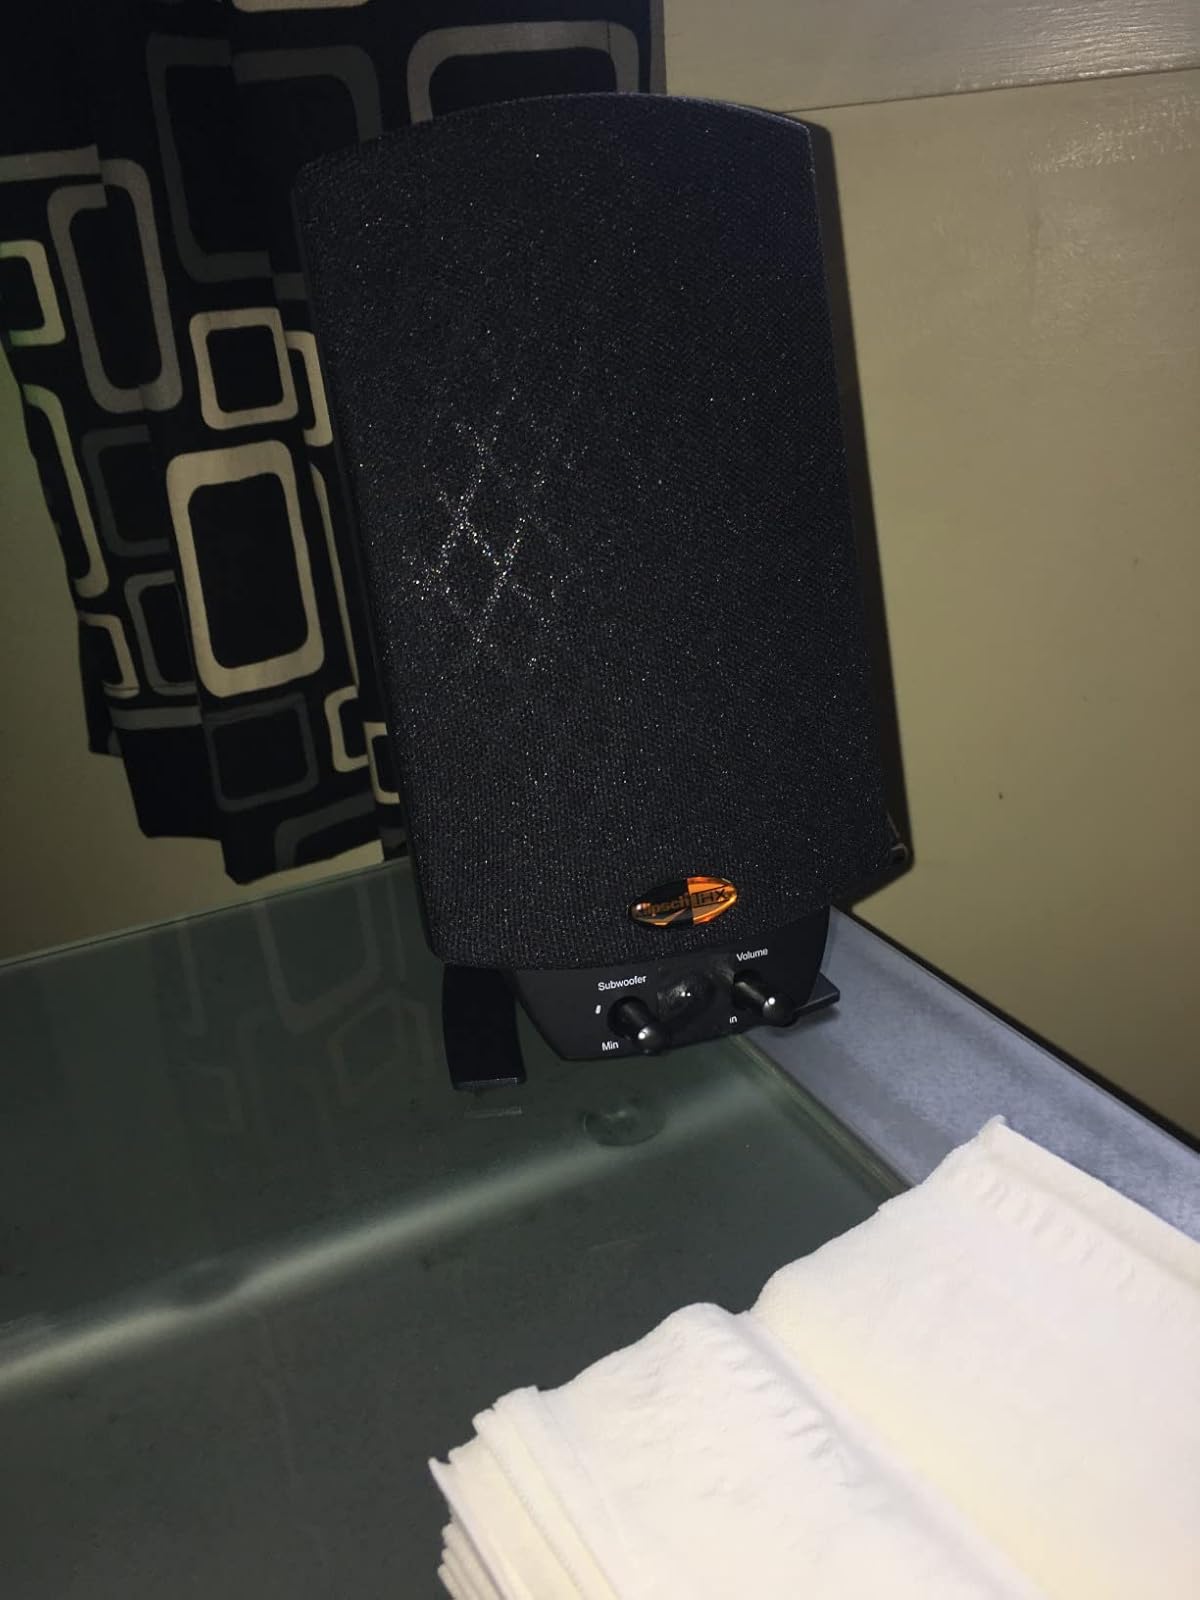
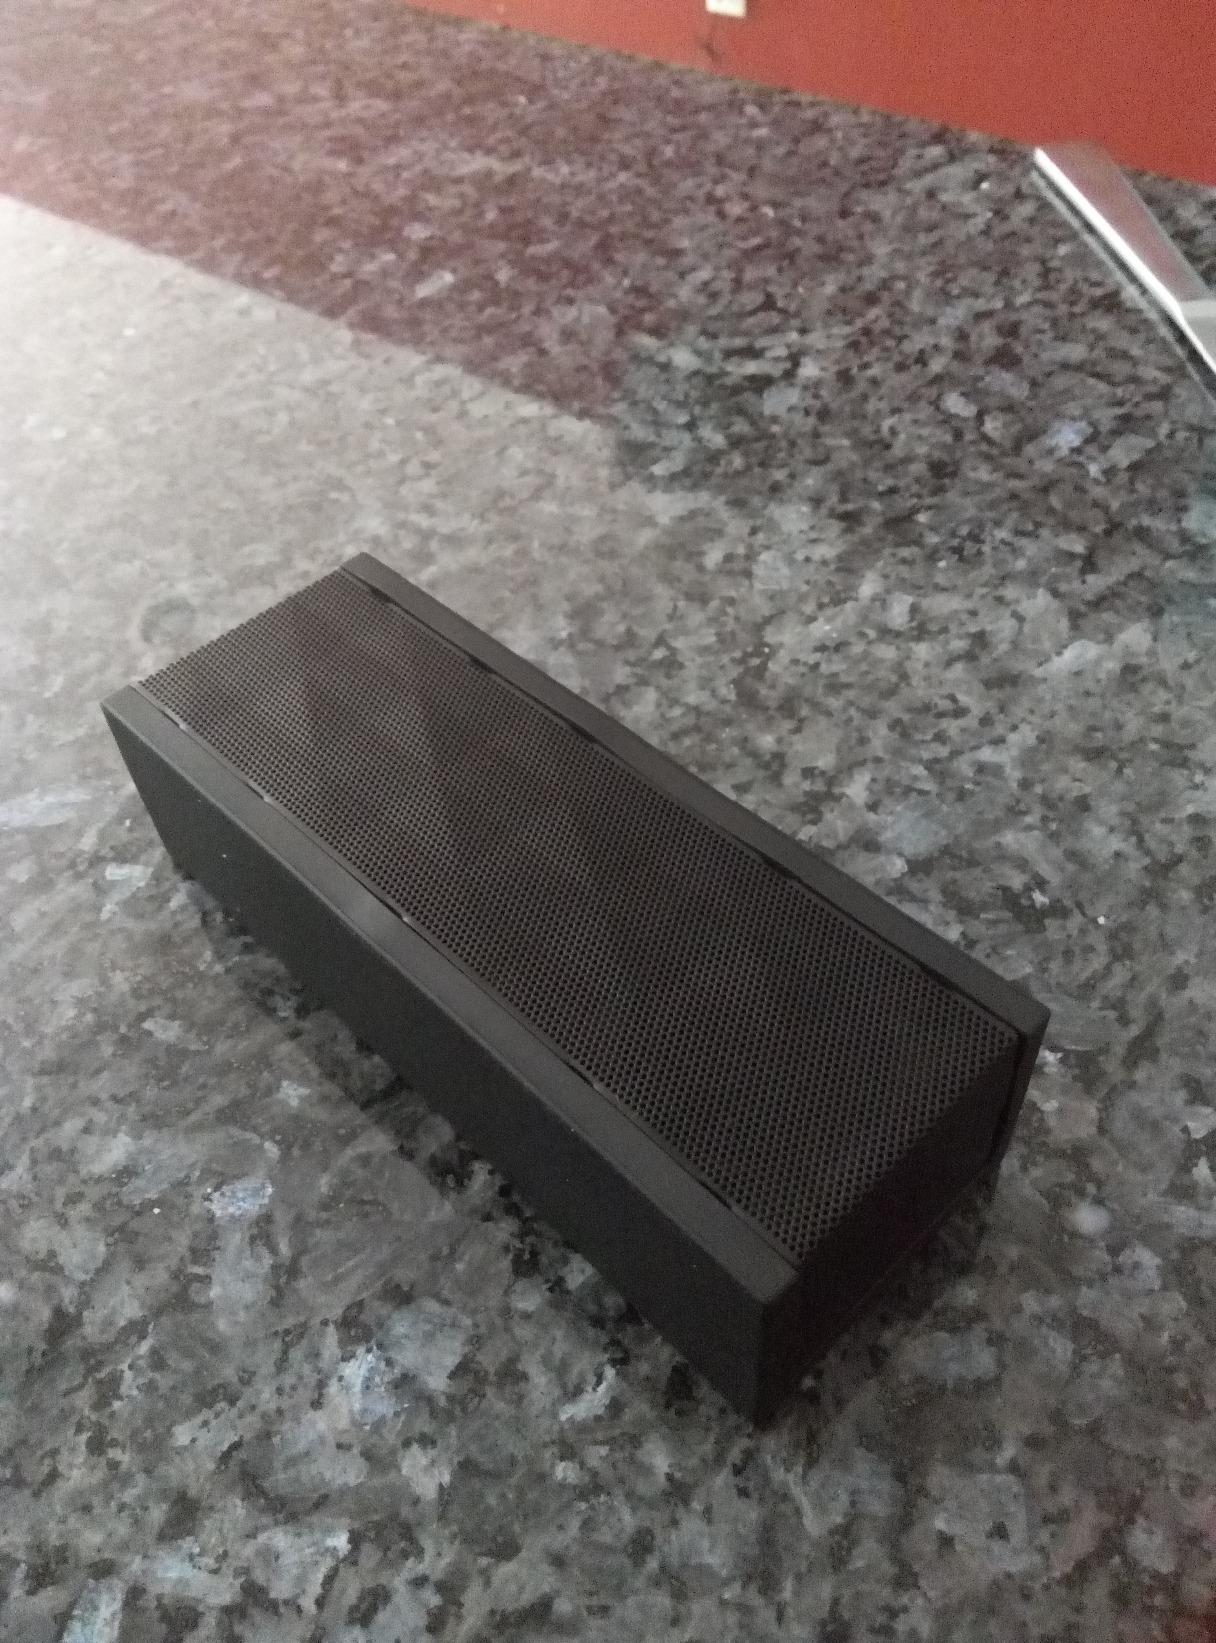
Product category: speaker
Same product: no